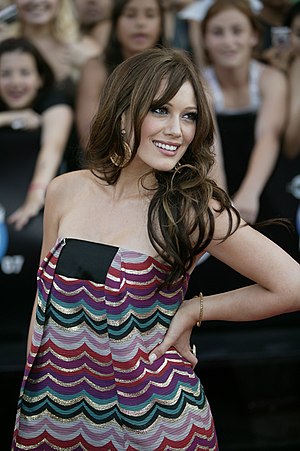
Hilary Duff / Albums
Hilary Duff
Hilary Erhard Duff er en amerikansk skuespiller og popsanger. Hun begyndte sin karriere i tv-serien Lizzie McGuire, der i 2003 blev filmatiseret som The Lizzie McGuire Movie.